List of Israeli cheeses

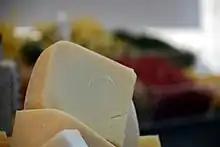
A wedge of Galil cheese.

Akkawi is a soft, white cheese originating from the Israeli port city of Akko, and popular among Arab Israelis that is made from cow or goat milk. It has a mild, slightly salty flavor and a smooth, creamy texture that makes it ideal for spreading on bread or crackers. Akkawi is also commonly used as a filling for pastries such as manakish or fatayer.